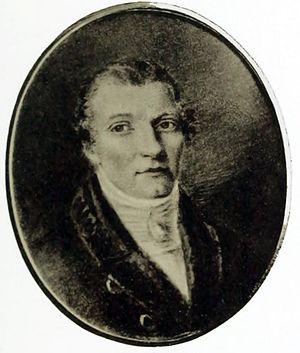
Johan Afzelius est un chimiste suédois, né le 13 juin 1753 à Larv dans la province du Västergötland et mort le 20 mai 1837 à Uppsala.